Portulaca oleracea

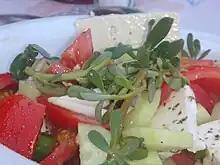
Greek salad with purslane

"P. oleracea" was recorded in 1753 by Carl Linnaeus in "Species Plantarum". Due to the great variability, a large number of subspecies and varieties have been described as species of their own, but according to other publications, they all fall within the range of variation of "P. oleracea". The synonyms "P. oleracea" subsp. "sativa", "P. sativa", and "P. oleracea" var. "sativa", which are more common in the literature, refer to a somewhat more robust form in cultivation with larger seeds that cannot be separated from the species. Approximately 40 cultivars of "P. oleracea" are currently grown.